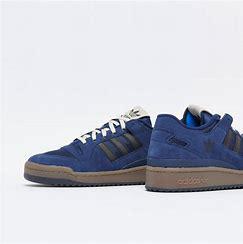
Brand: adidas
Model: Forum Skate